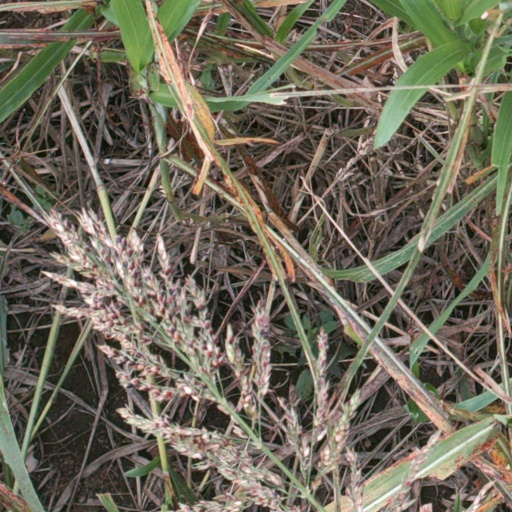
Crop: sorghum